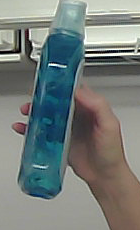
Product: sensodyne_mouthwash